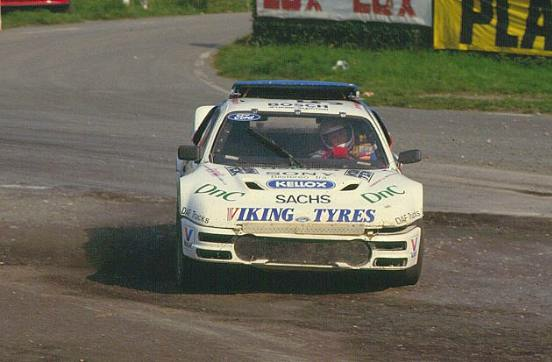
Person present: No